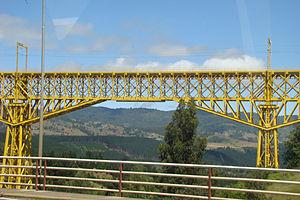
Ce qui suit est la liste des Historic Civil Engineering Landmarks, c'est-à-dire la liste des monuments historiques de génie civil, établie aux États-Unis par l' American Society of Civil Engineers depuis qu'elle a commencé le programme en 1964. Cette désignation est accordée à des projets, des structures et des sites situés aux États-Unis et dans le reste du monde. À compter de 2013, il y a plus de 260 éléments dans cette liste.